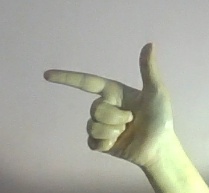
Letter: yaa